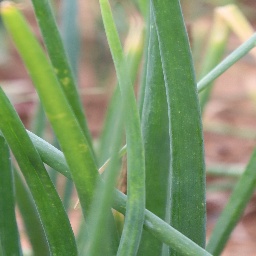
Label: healthy